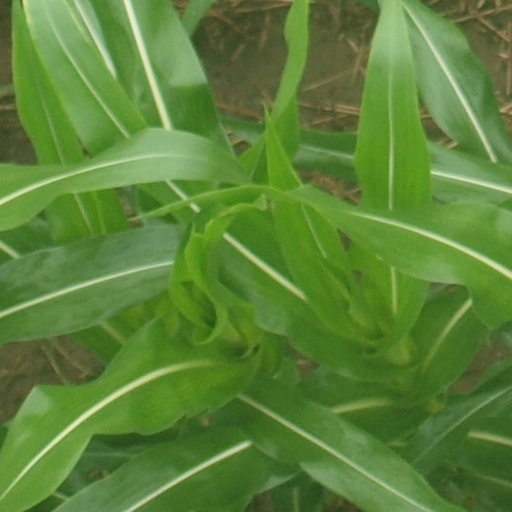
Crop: maize; corn